Howell torpedo

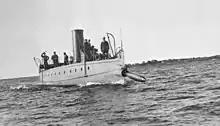
Torpedo Boat "Stiletto" launching a Howell torpedo, 1890

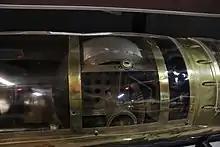
Howell torpedo flywheel

After very protracted developmentthe product of a paucity of funds, the novelty of the torpedo as a weapon, and myopia of the Navy's senior officersfifty Howell Torpedoes Mark 1 were ordered (from Hotchkiss Ordnance Company of Providence, Rhode Island) in 1889. This was 14.2 in (36 cm) diameter, 129.75 in (330 cm) long, with a 96 lb (43.5 kg) warhead and a range of 400 yd (365 m) at 25 knots (46 km/h). Contemporary Whiteheads, built by E. W. Bliss Company, had superior performance, and greater growth capacity.